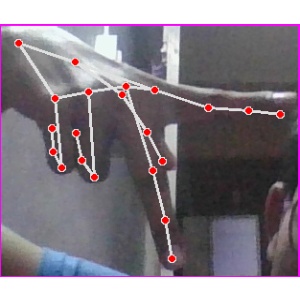
अक्षर: प